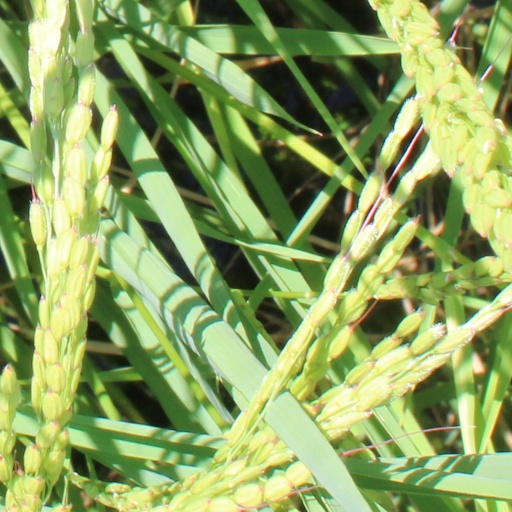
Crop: rice